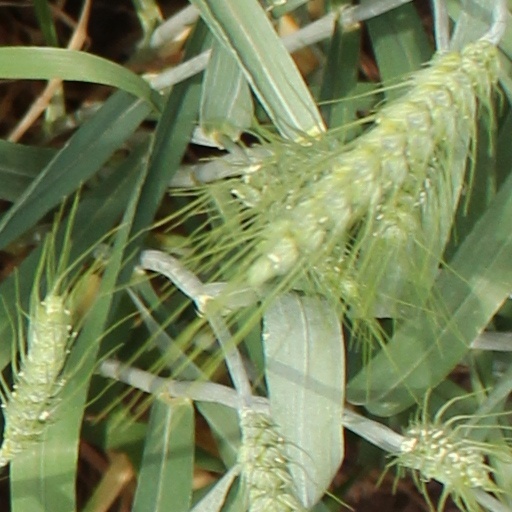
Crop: wheat